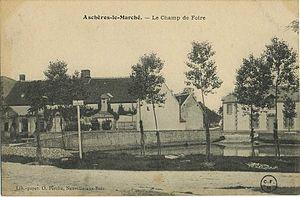
Carte postale ancienne Le champ de foire d'Aschères-le-Marché, Loiret, France
Aschères-le-Marché est une commune française située dans le département du Loiret en région Centre-Val de Loire.